Ruins of Jesús de Tavarangue

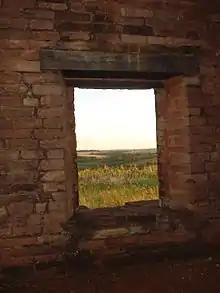
View from inside

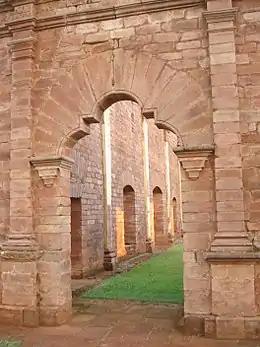
Access to the temple

The Jesuit Ruins in Paraguay are possibly the best preserved in South America and include the Jesús, San Cosme y Damián and Trinidad Missions.